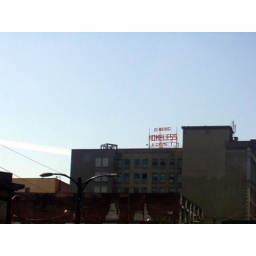
A sign on a building in the downtown Eastside of Vancouver.